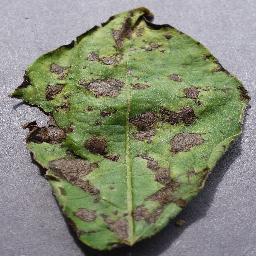
Label: Potato___Early_blight